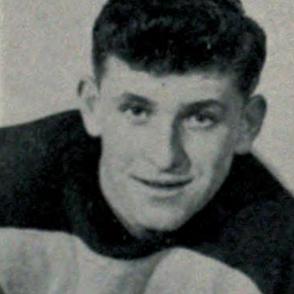
Age: 18